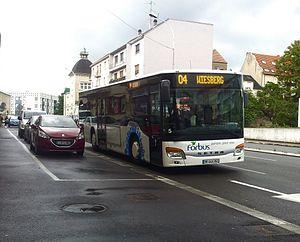
S 415 NF n°5 de Forbus aux abords de la gare de Forbach
Forbach est une commune française du département de la Moselle en région Grand Est. Localisée en Lorraine, dans la région naturelle du Warndt, c'est avec 21 552 habitants en 2017 la commune la plus peuplée de l'ancien bassin houiller lorrain et la quatrième de son département.